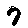
Label: 7